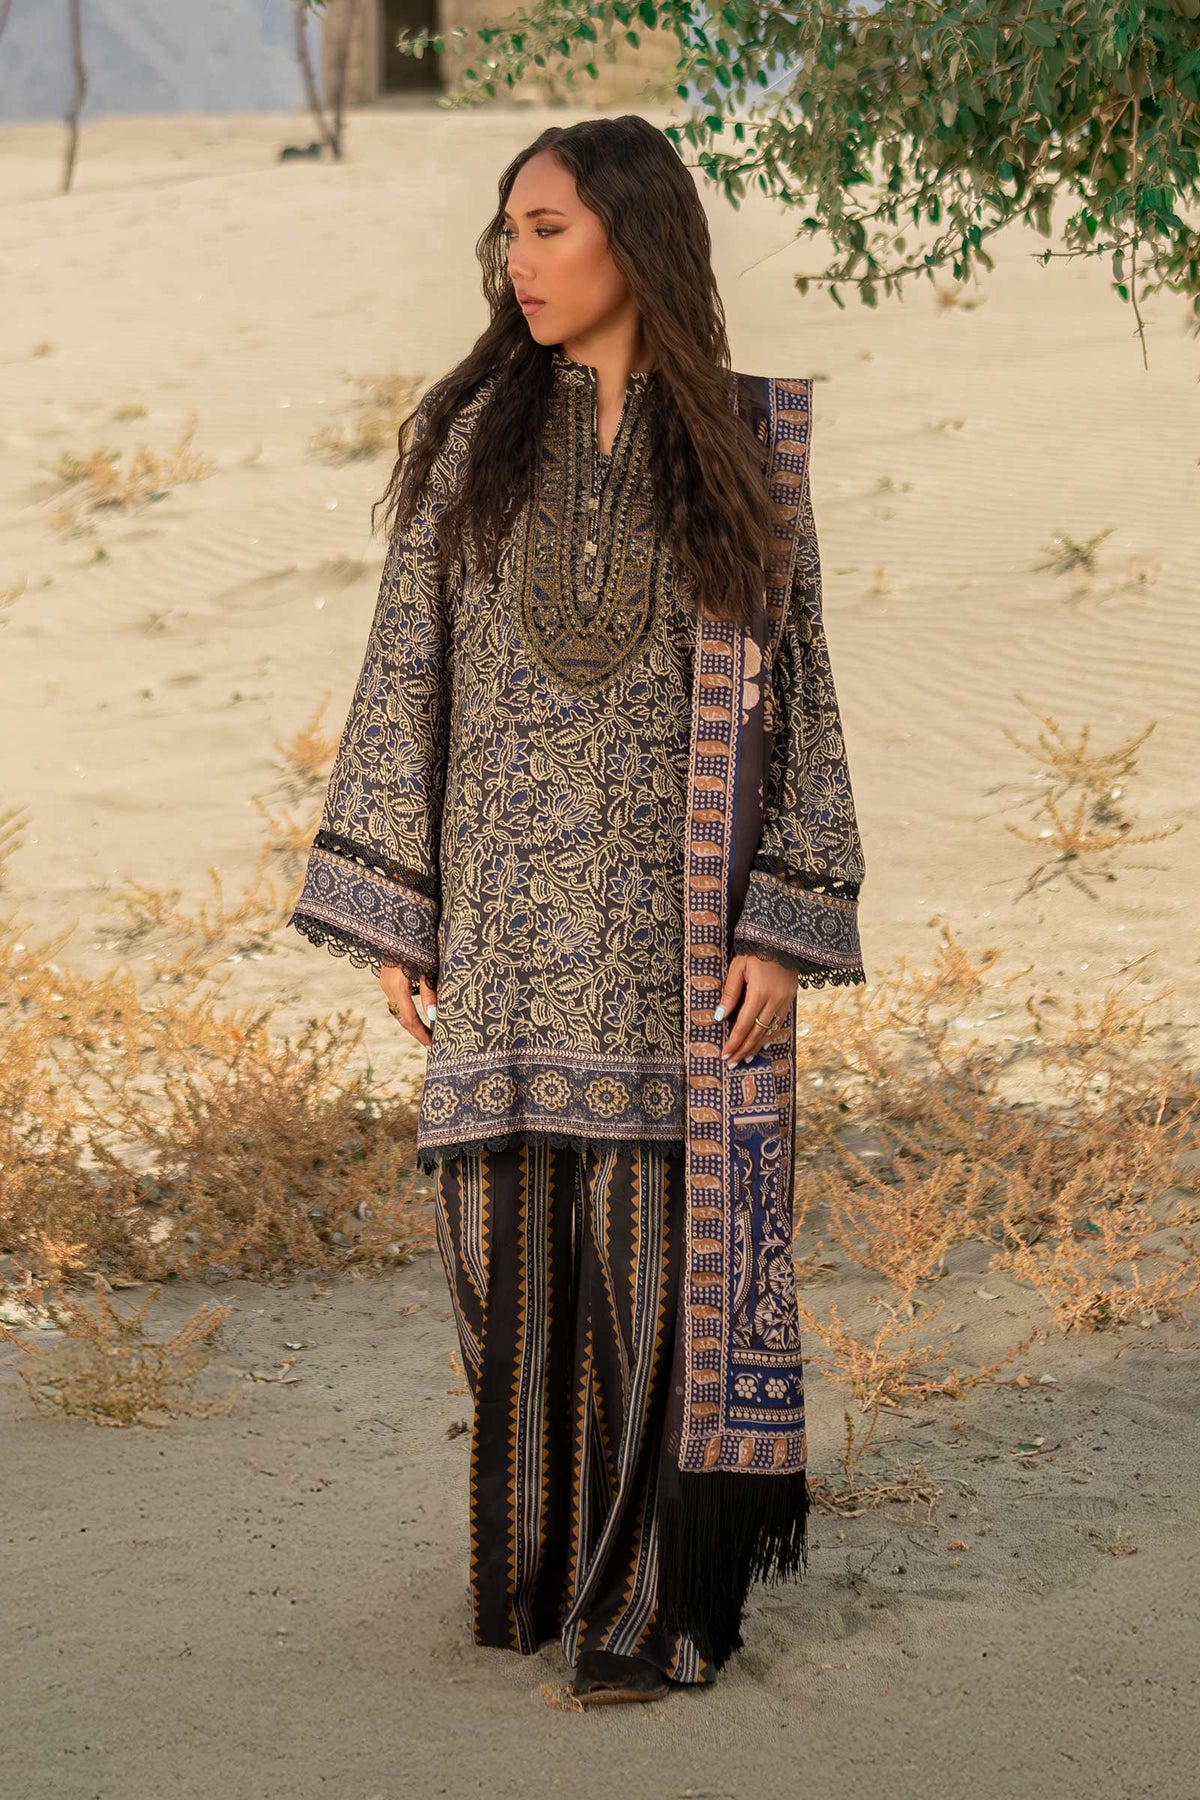
black and brown khan stitched tunic